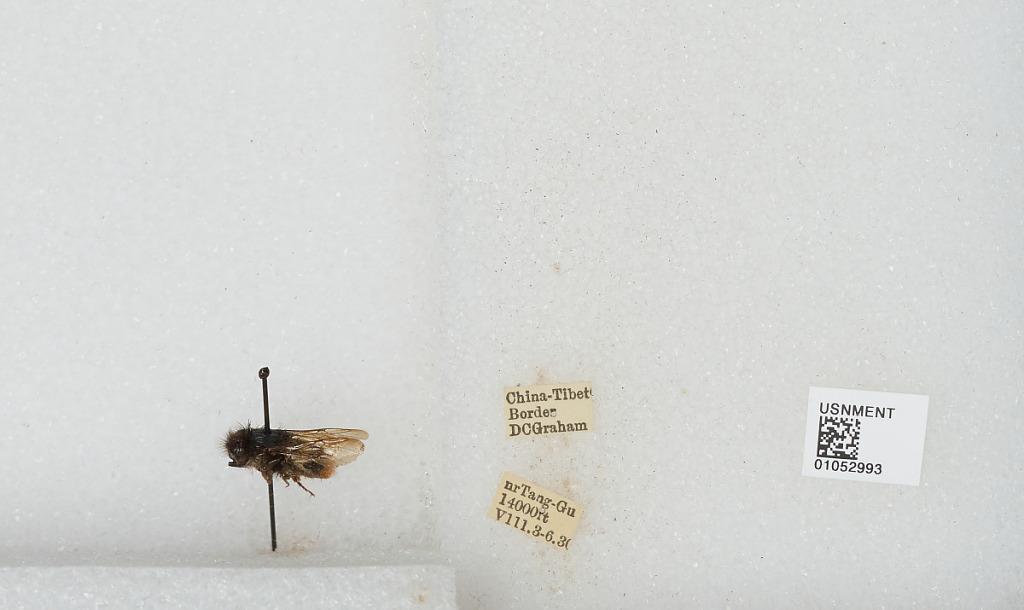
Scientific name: Bombus sp.
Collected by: D. Graham
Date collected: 1930-8-3
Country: China
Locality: China-Tibet Border near Tang-Gu